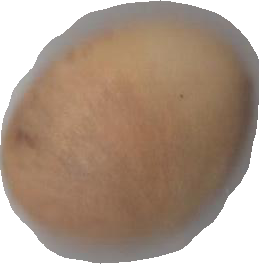
Variety: Dega